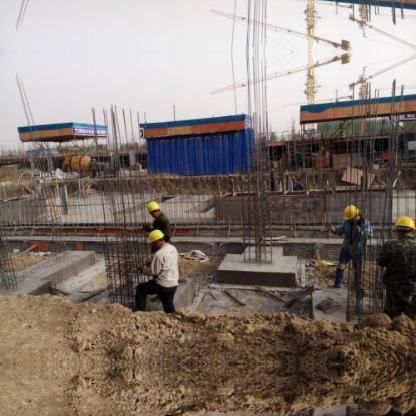
Objects in the image:
label: helmet
label: helmet
label: helmet
label: helmet